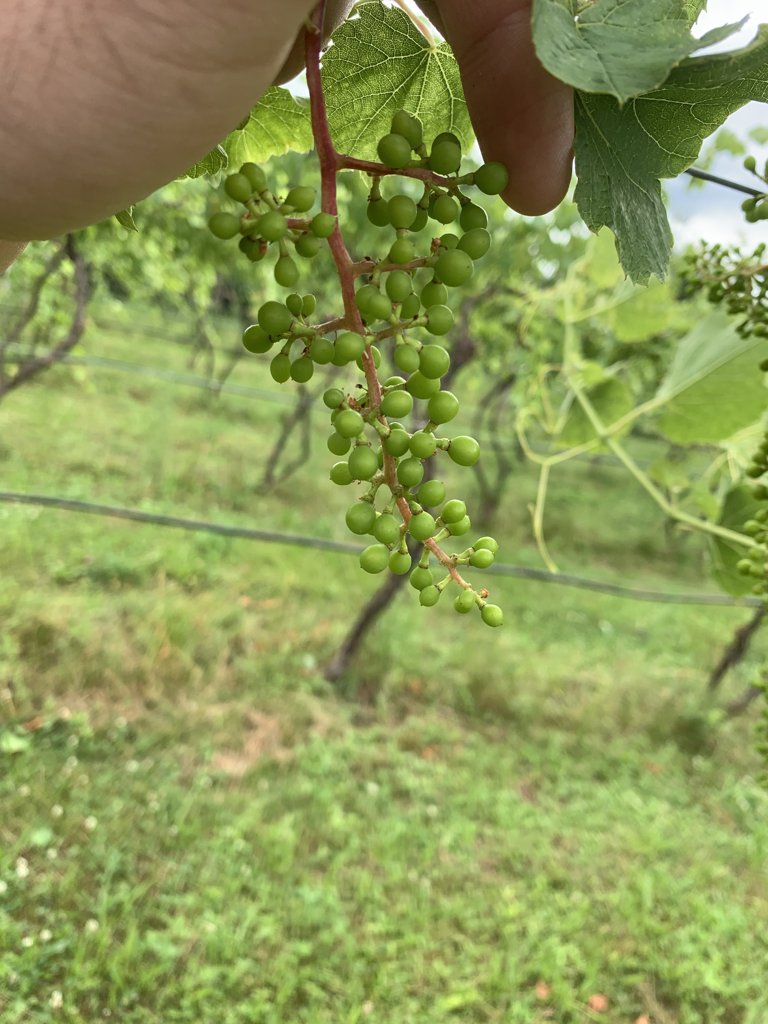
Berries visible: 100
Grape clusters: 3